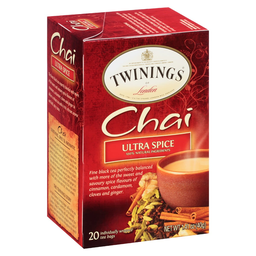
Label: trash